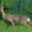
Label: deer